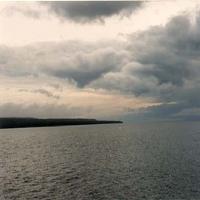
Weather: cloudy or overcast